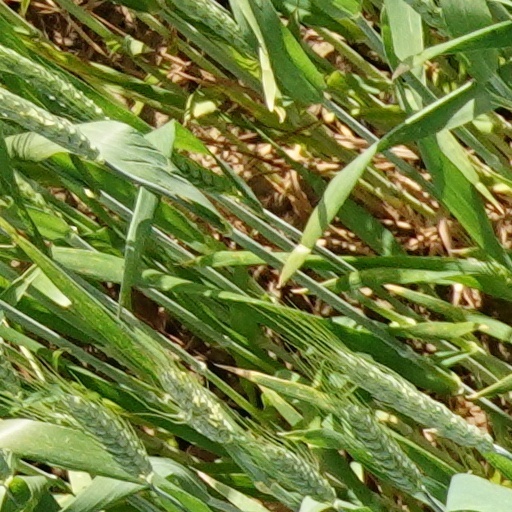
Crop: wheat